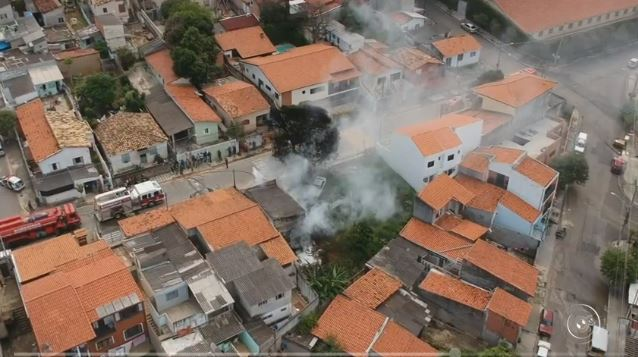
Fire: no
Smoke: yes